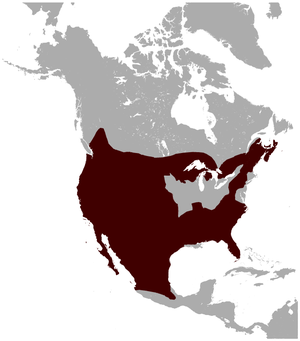
Cette liste des mammifères au Québec est basée sur la « Liste de la faune vertébrée du Québec ». Elle comprend les espèces disparues dans l'histoire récente et les espèces introduites. Elle compte 97 espèces en neuf ordres : une espèce de didelphimorphes, dix espèces d'insectivores, huit espèces de chiroptères, trois espèces de lagomorphes, 25 espèces de rongeurs, 21 espèces de fissipèdes, cinq espèces d'artiodactyles, sept espèces de pinnipèdes et 17 espèces de cétacés.